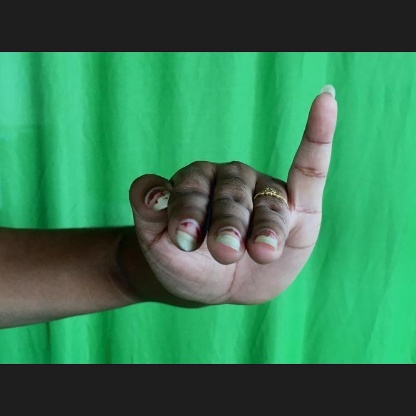
Mudra: Hamsapaksha